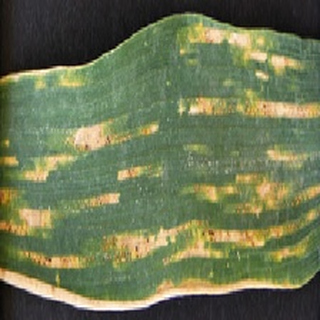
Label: wheat_yellow_rust